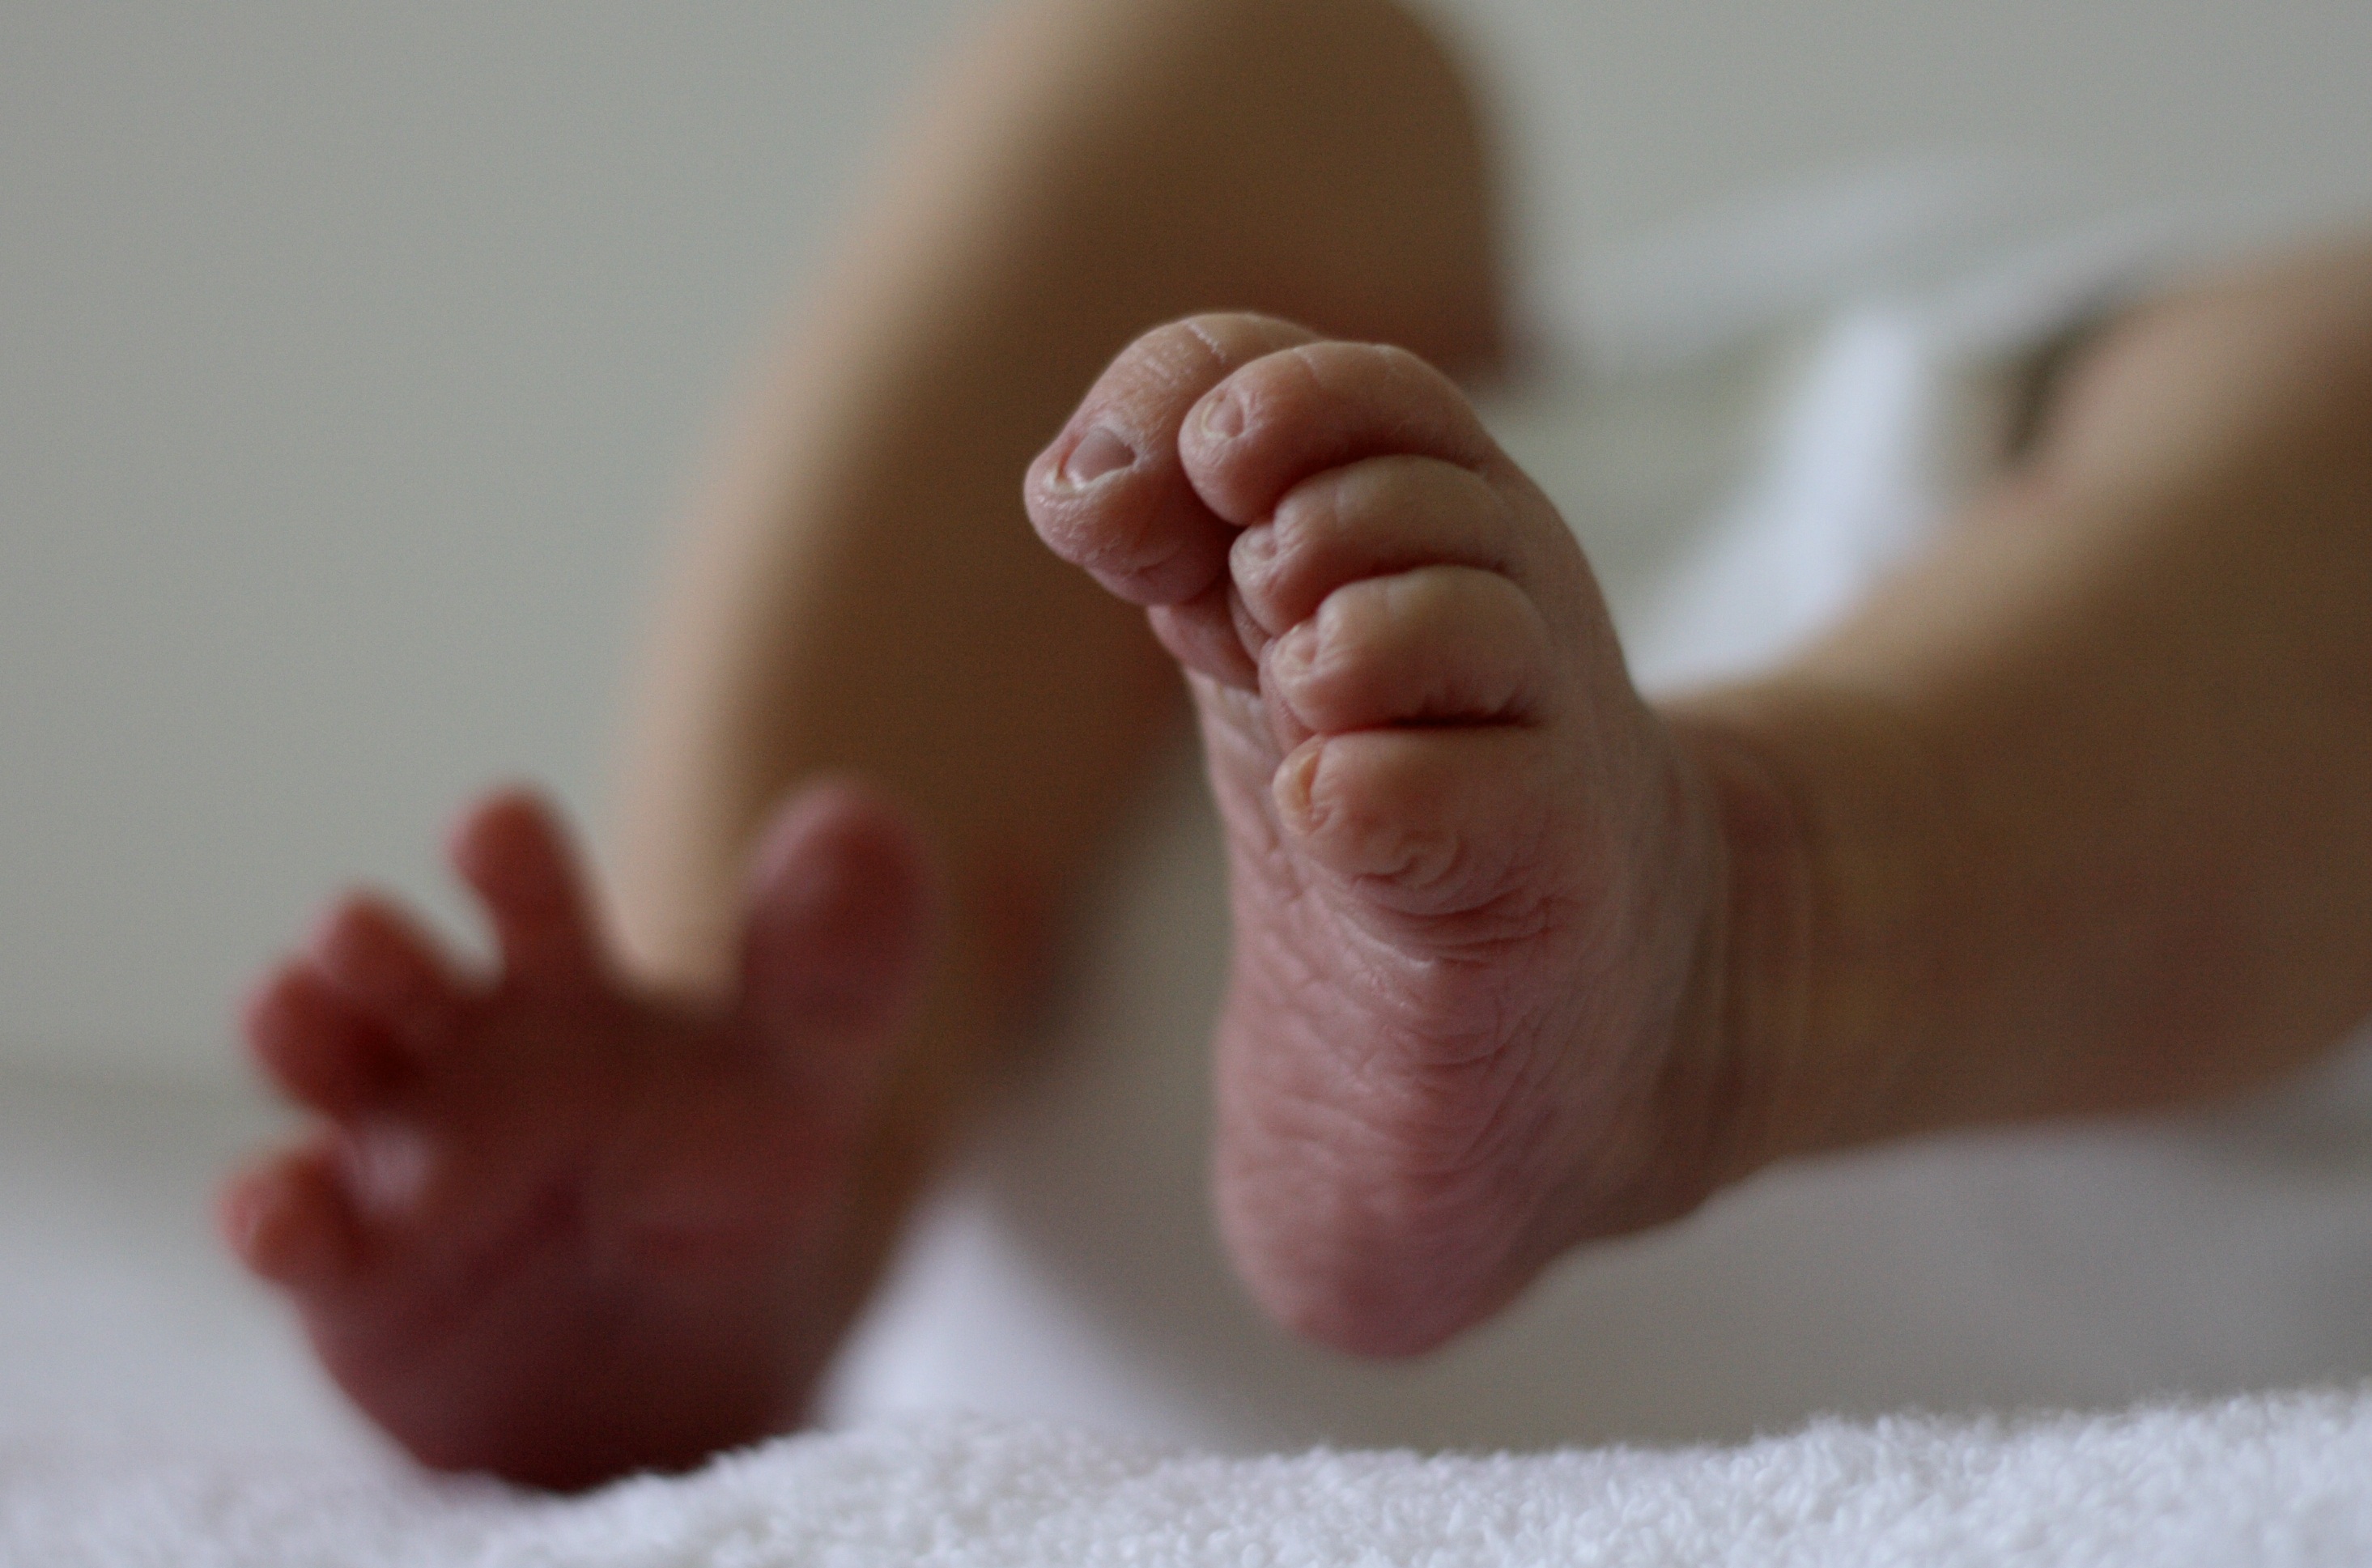
hand, feet, leg, finger, foot, child, arm, nail, baby, mouth, close up, human body, family, nose, infant, newborn, skin, organ, toe, ten, live new, reborn, baby feet, sense